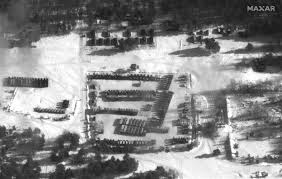
Label: Air Defense